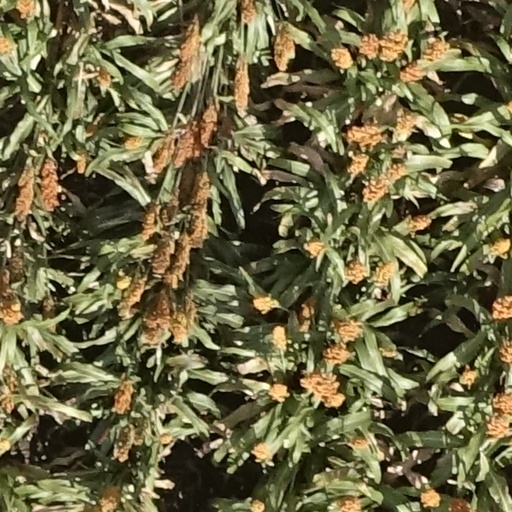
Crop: sorghum